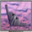
Label: airplane